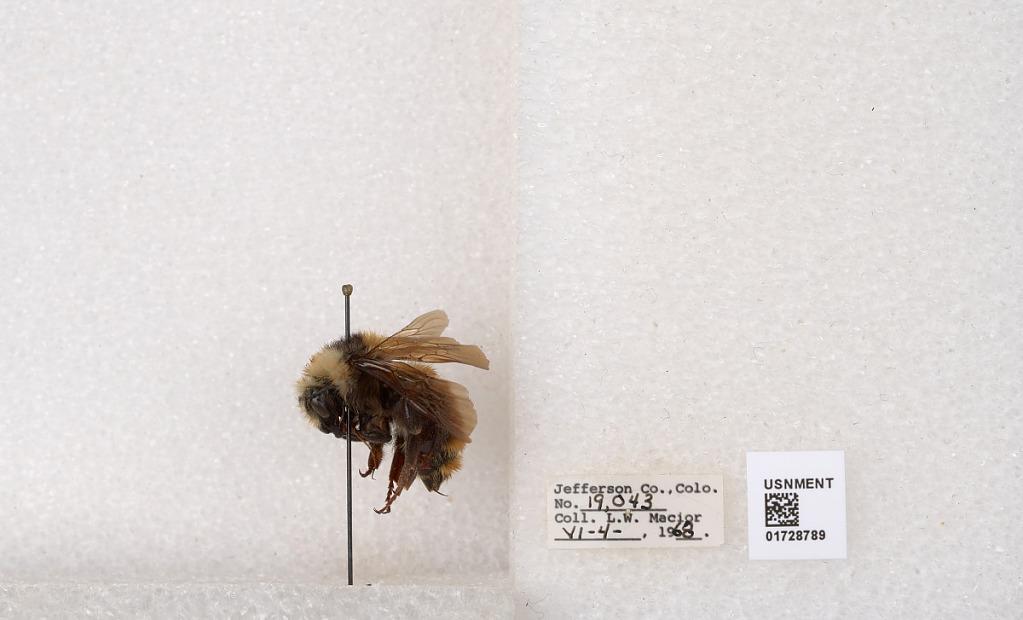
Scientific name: Bombus appositus Cresson
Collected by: L. Macior
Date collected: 1968-6-4
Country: United States
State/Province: Colorado
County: Jefferson
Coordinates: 39.5864, -105.25